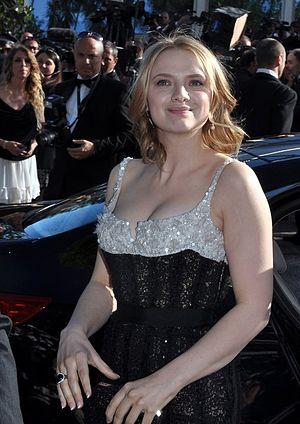
Sara Forestier au festival de Cannes
Une nuit est un film policier français réalisé par Philippe Lefebvre, sorti le 4 janvier 2012.
Sara Forestier est une actrice et réalisatrice française, née le 4 octobre 1986 à Copenhague.